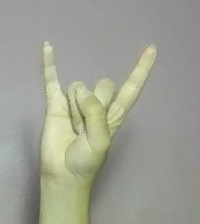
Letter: la